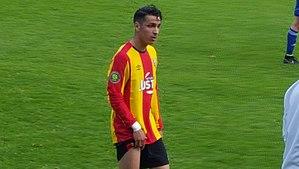
Bilel Aït-Malek lors du match RC Lens B / FCM Aubervilliers, comptant pour la vingt-neuvième journée du Championnat de France de football amateur (CFA), le28 mai 2016, au Stade François Blin d'Avion